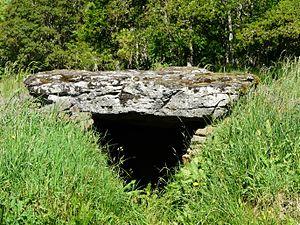
Le Dolmen de la Table au loup (ou de la Table du Loup), Sériers, Cantal, France.
Cet article recense les monuments historiques français classés en 1911.
Cet article recense les monuments historiques du département du Cantal, en France.